Double florin

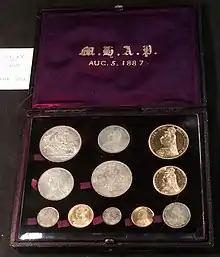
Proof set of the 1887 Jubilee issue. The double florin is at centre and the crown at upper left.

The Jubilee coins, including the double florin and the crown, were issued in June 1887, with the official release initially set for 21 June, the date on which the queen's Golden Jubilee was to be celebrated. Since this day had been proclaimed a bank holiday, the release date was changed to 20 June, on which date the coins were to be conveyed from the Royal Mint to the Bank of England and there used to fill orders from London banks. Provincial banks would not have the new coins until at least the 22nd, and the "Dundee Courier" reported that "it is expected that the demand for the double florin will soon exhaust the first supply". Once the new coins were released, there was a deeply negative reaction by public and press. According to Dyer and Stocker, "When the storm of condemnation erupted, Fremantle seemed genuinely taken aback at 'the sad turn affairs have taken, most unexpected to me'. It was some storm: questions in Parliament, outspoken criticism from all sections of the press, derisive cartoons and doggerel in "Fun" and "Punch", and even some unfriendly comment by John Evans in his presidential address to the Royal Numismatic Society. The coinage was seen as the worst of all worlds; poorly executed, undignified on the obverse, and inefficient in not specifying values on the reverse." According to Heffer, as Victoria's "popularity had recovered considerably among her people by 1887, there was an outcry at this less than idealised representation". The double florin was particularly criticised.